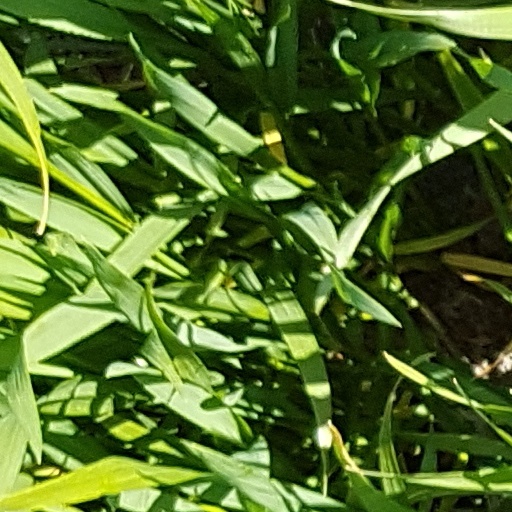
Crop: wheat